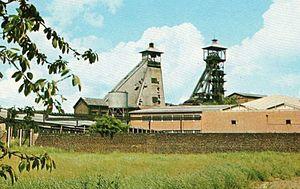
La Fosse n° 6 - 14 dite Alfred Dupont de la Compagnie des mines de Courrières était un charbonnage constitué de deux puits situé à Fouquières-lez-Lens, Pas-de-Calais, Nord-Pas-de-Calais, France.
La Compagnie des mines de Courrières est une compagnie minière qui a exploité des mines de charbon dans le Pas-de-Calais, en France, et qui a également possédé des usines et des lavoirs. Elle est établie au milieu du Bassin minier du Nord-Pas-de-Calais. Elle est notamment connue pour la catastrophe de Courrières qui a causé la mort de 1 099 mineurs le 10 mars 1906.